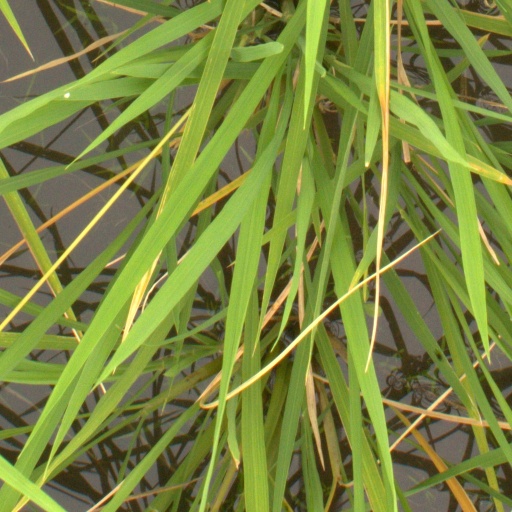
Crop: rice